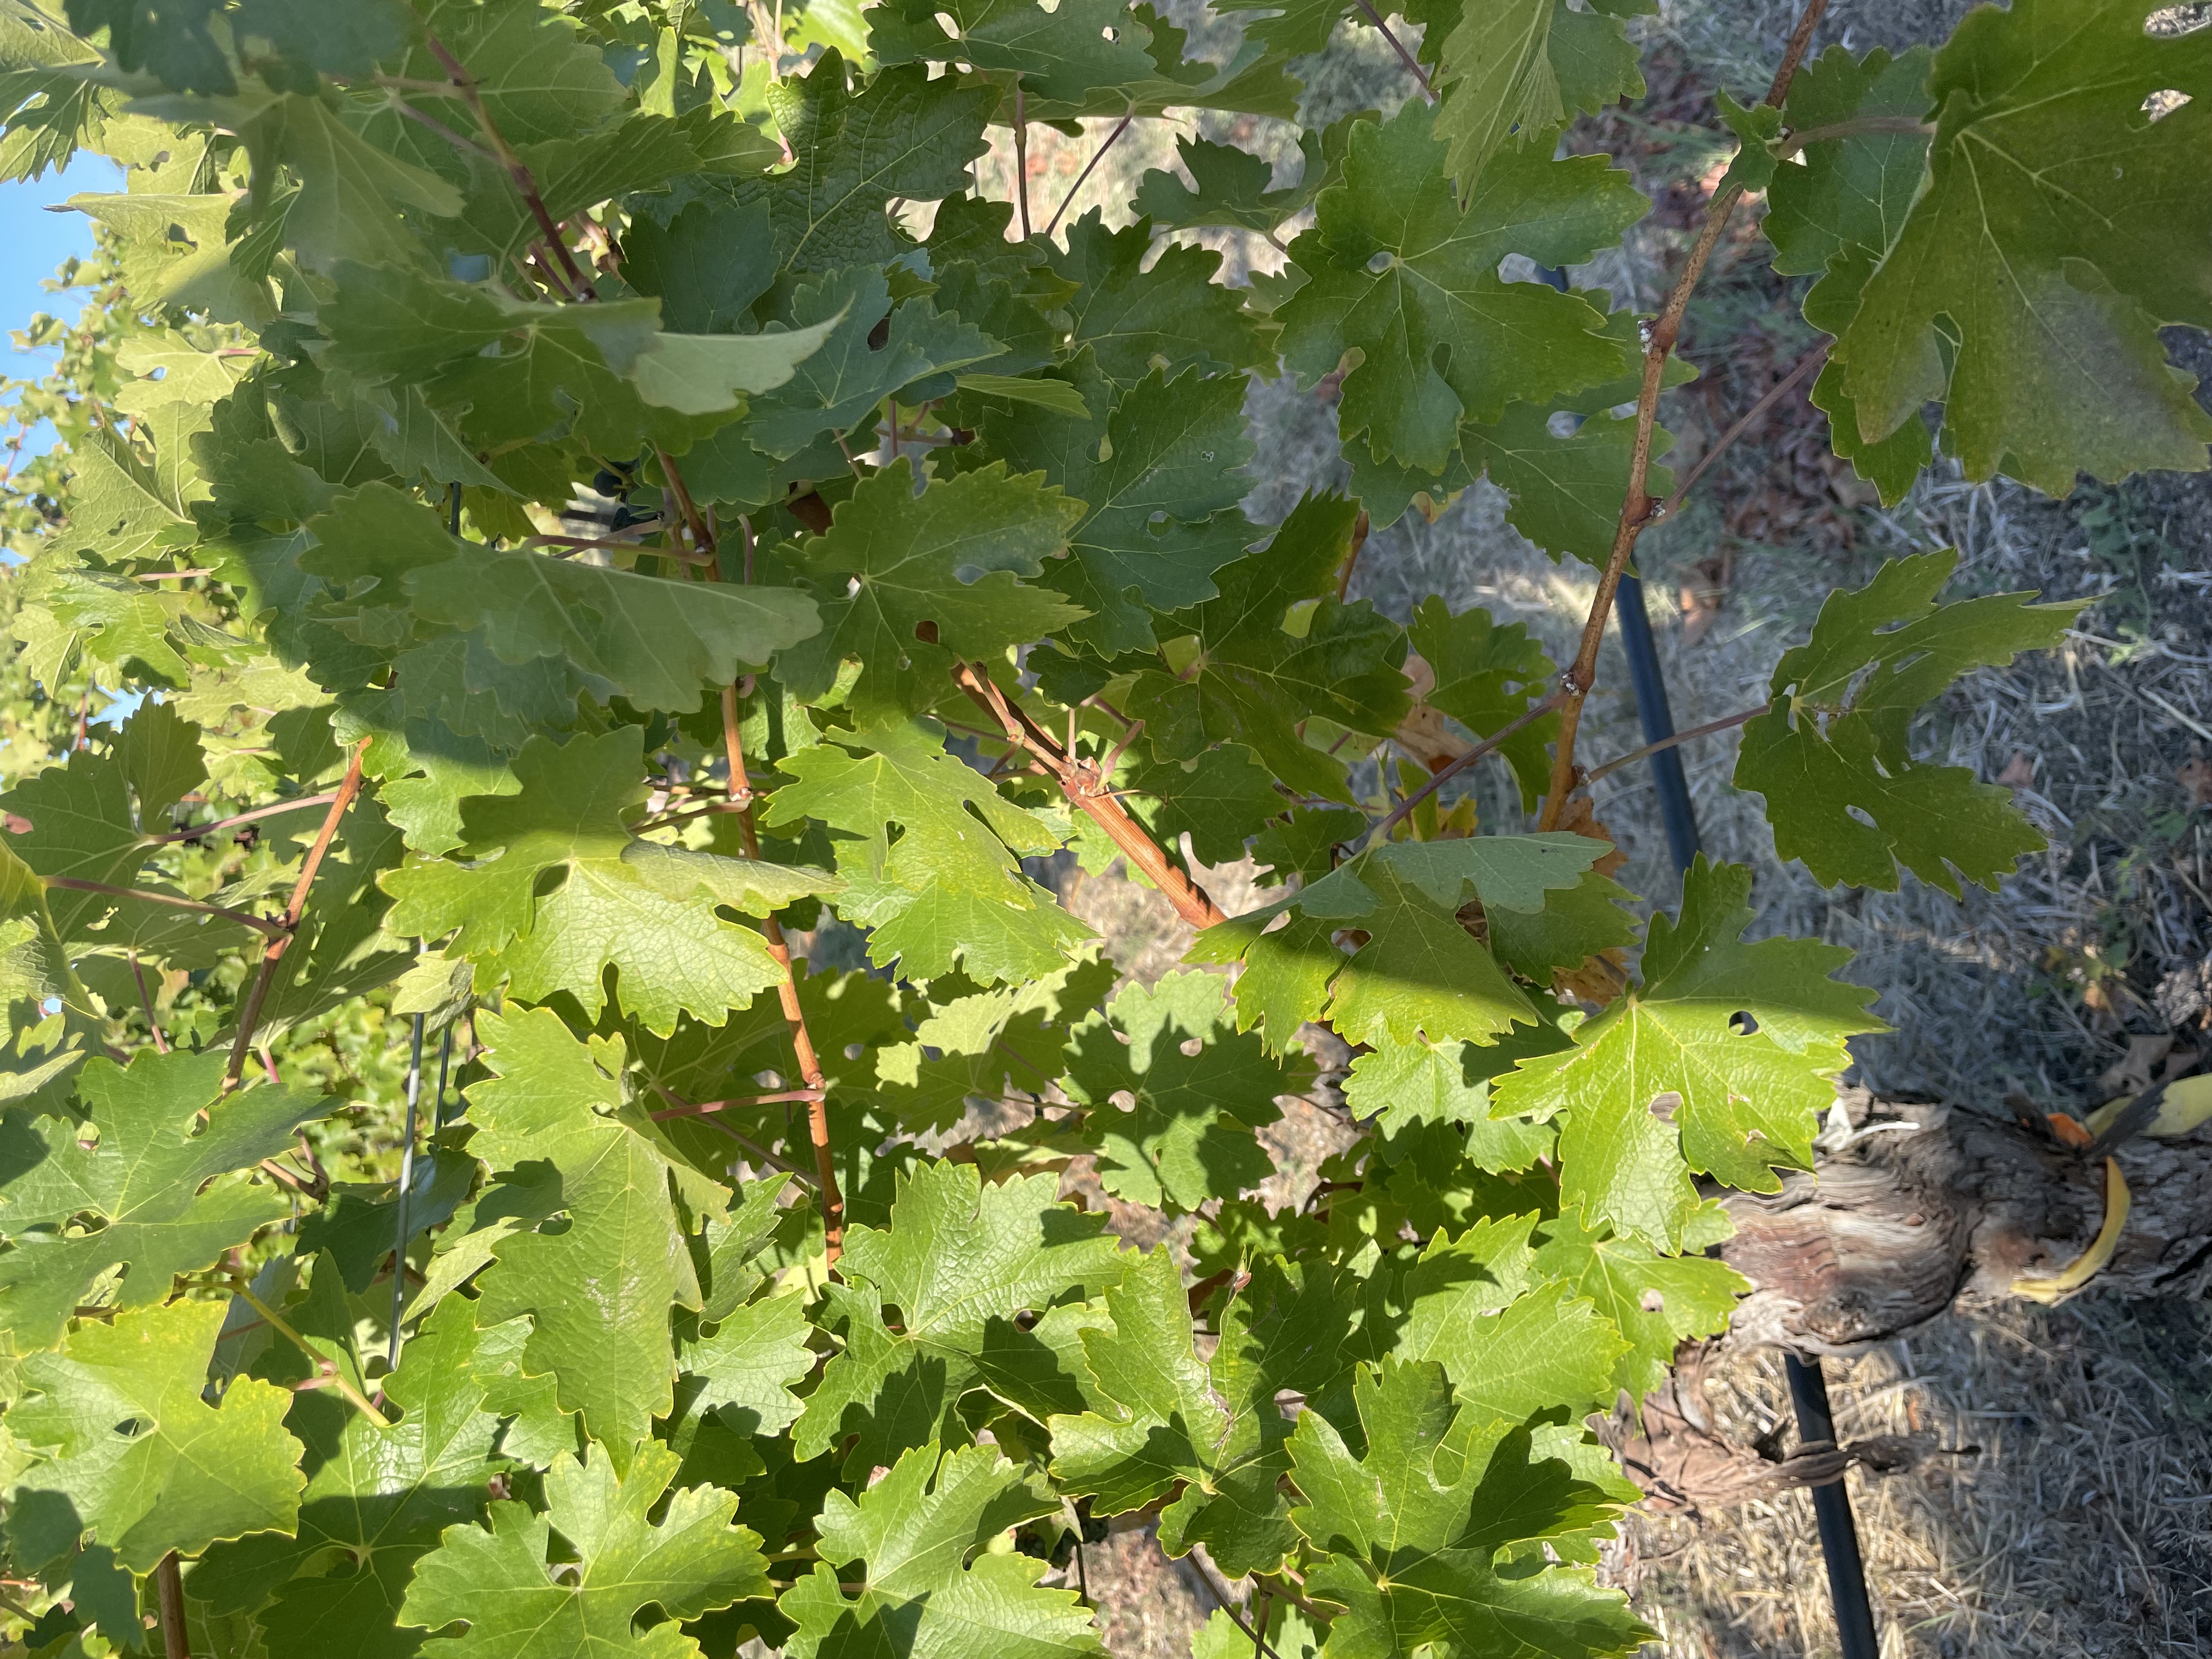
Label: No Virus